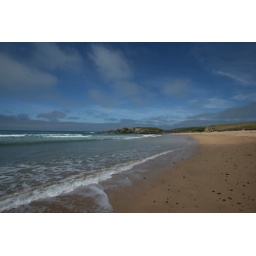
Great sky - Cornish coast near Padstow